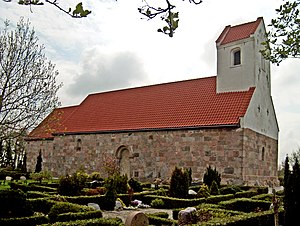
Sporup
Sporup Kirke
fra nordvest
Sporup er en spredt bebyggelse i Østjylland, beliggende 2 km vest for byen Farre. Sporup hører til Favrskov Kommune og ligger i Region Midtjylland.